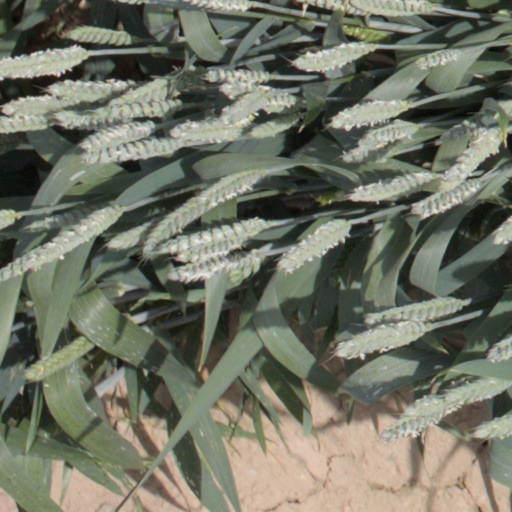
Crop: wheat